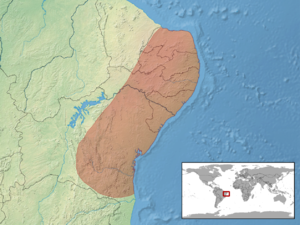
Amphisbaena pretrei est une espèce d'amphisbènes de la famille des Amphisbaenidae.